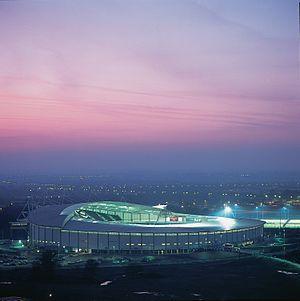
Le Hull Football Club est un club professionnel de rugby à XIII anglais situé à Hull dans le Yorkshire de l'Est. Ils ont remporté le championnat anglais à six reprises - 1920, 1921, 1936, 1956, 1958 et 1983 - ainsi que la Challenge Cup à cinq reprises.